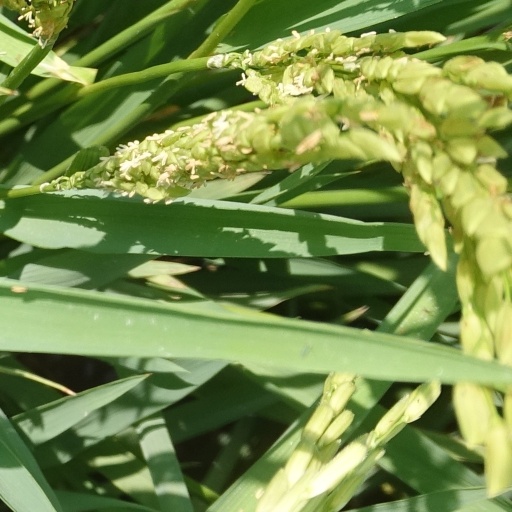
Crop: rice